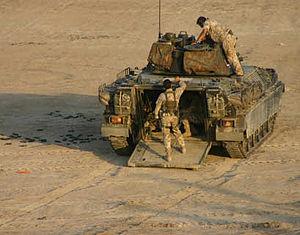
Le Dardo est un véhicule de combat d'infanterie chenillé conçu pour l'Armée de terre italienne comme remplaçant du véhicule de transport de troupes M113. Il est conçu et construit par la société Iveco Defence Vehicles-Oto Melara basée à Rome. Iveco est responsable de la coque et des systèmes de propulsion et Oto Melara du système d'armes et de contrôle de tir.